Eoraptor

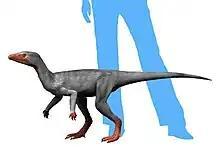
Restoration

The original describers, Paul Sereno et al. (1993), supported the notion that "Eoraptor" was an adult specimen based on the closure of sutures in the vertebral column, and the partial fusion of the scapulocoracoid. Bonaparte (1996) interpreted the relatively large orbital opening in the skull as a juvenile trait. Ronald Tykoski agreed (2005) and suggested that certain skull features of the type specimen suggested that it was young, specifically, the skull bones are not completely fused, relatively large orbits, and a short snout. Later Sereno et al. (2013) considered the type specimen as a young adult approaching skeletal maturity, considering that it contained traits of both maturity and immaturity.